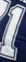
Number: 1